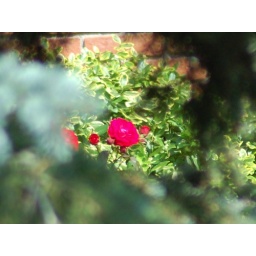
Took this off the back deck, through the blue spruce in our backyard isolating the rose against the neighbours house.